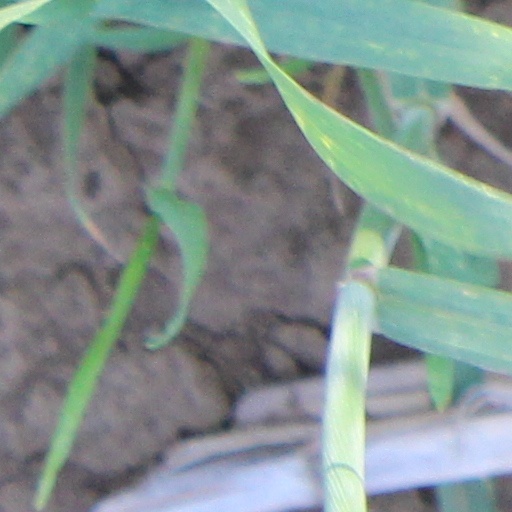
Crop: wheat